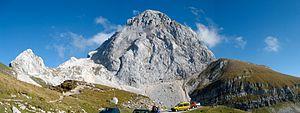
Le Mangart est un sommet des Alpes, à 2 679 mètres, dans les Alpes juliennes, entre l'Italie et la Slovénie.